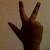
The image shows a hand gesture representing the number 3 in Indian Sign Language.